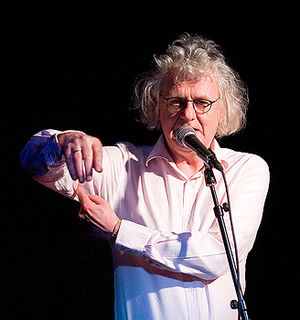
Stavanger / Kendte personer
Komikeren Per Inge Torkelsen er fra Stavanger og sidder også i bystyret for Venstre.
Stavanger er en by og kommune i Rogaland som ligger i det sydvestlige Norge. Stavanger er Norges fjerdestørste bykommune med 132.729 indbyggere og Norges tættest befolkede kommune. Kommunen ligger i Nord-Jæren og udgør sammen med Sandnes, Sola og Randaberg landets tredjestørste byområde med 241.990 indbyggere.